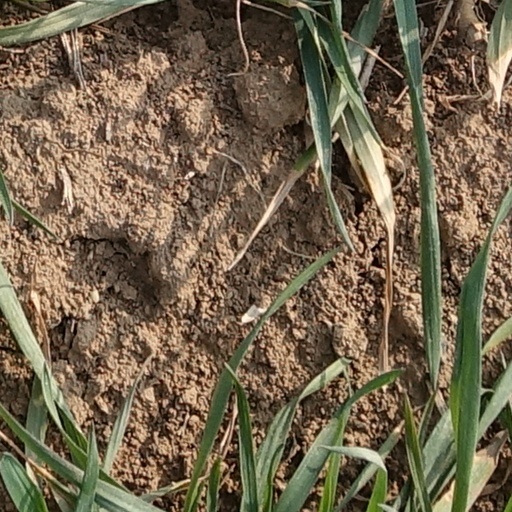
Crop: wheat